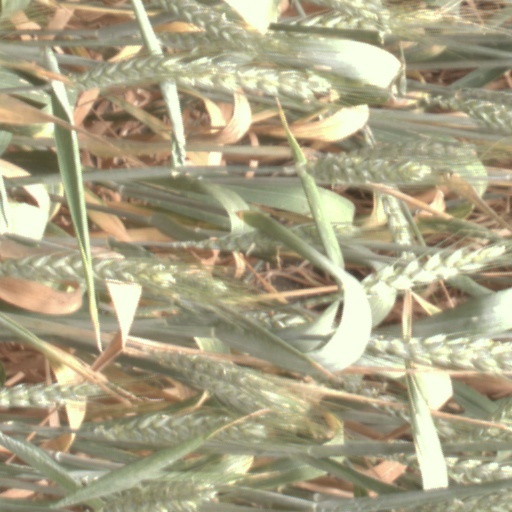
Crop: wheat